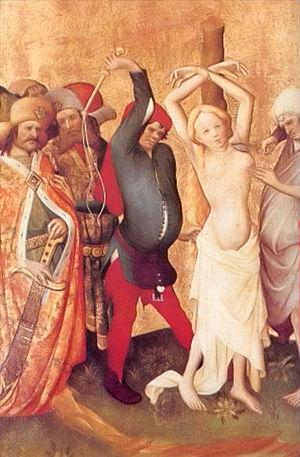
Mégalomartyr vient du grec μέγας, « grand » et μάρτυς, μάρτυρος « témoin ». Le nom commun mégalomartyr qui signifie donc « grand martyr » est un titre que l'usage et la tradition grecs accordent à quelques saints martyrs répondant aux quatre critères suivants :
Maître Francke est un moine dominicain et peintre de retables, représentatif du style gothique international du début du XVᵉ siècle en Allemagne. Il est né vers 1380 dans la région de la Rhénanie inférieure ou dans la province hollandaise de la Gueldre, à Zutphen, et est mort vers 1440, vraisemblablement à Hambourg, où son activité est documentée à la fin de sa carrière.